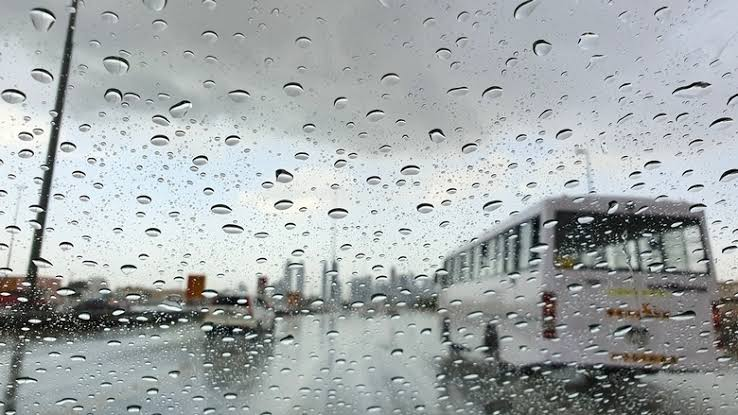
Fire: no
Smoke: no